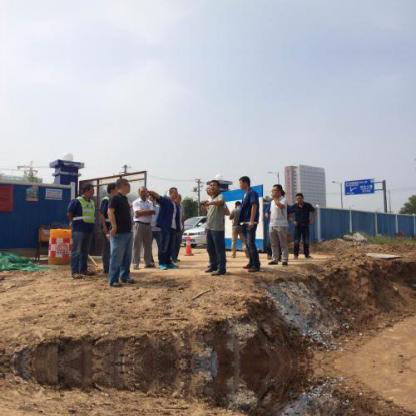
Objects in the image:
label: head
label: head
label: head
label: head
label: head
label: head
label: head
label: head
label: head